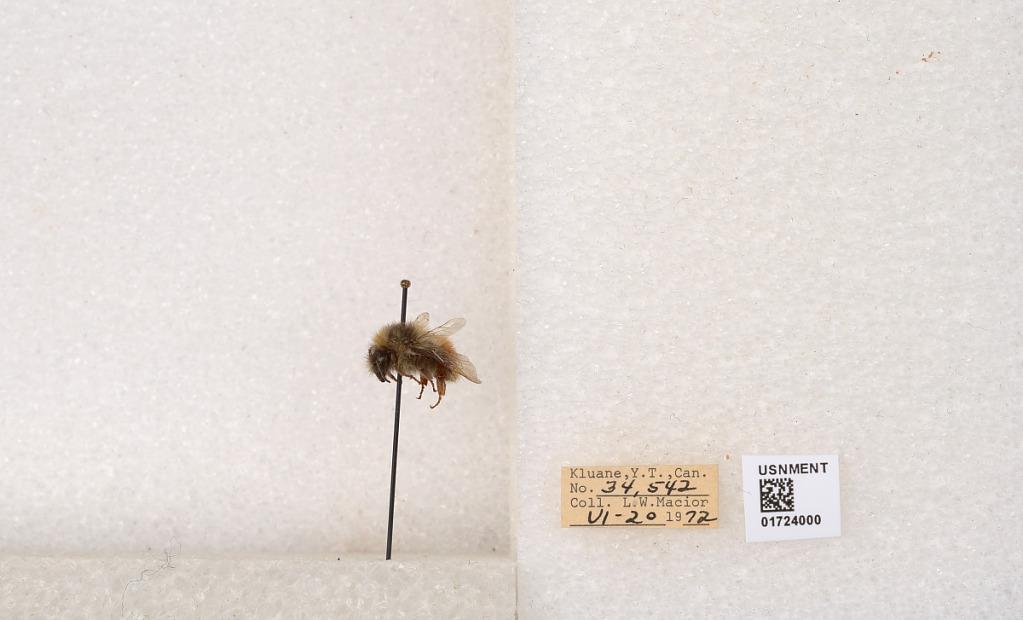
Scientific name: Bombus (Pyrobombus) sylvicola Kirby
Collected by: L. Macior
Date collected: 1972-6-20
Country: Canada
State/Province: Yukon Territory
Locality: Kluane National Park and Reserve
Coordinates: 60.7493, -139.504